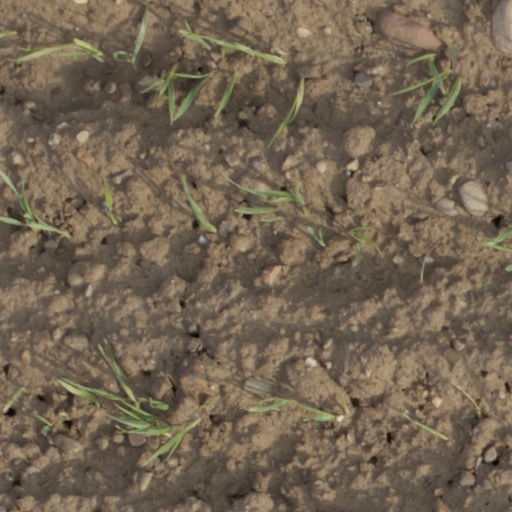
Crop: wheat